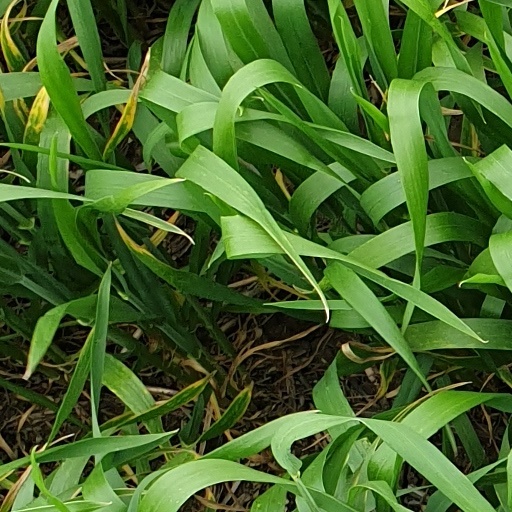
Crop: wheat